Rapid transit

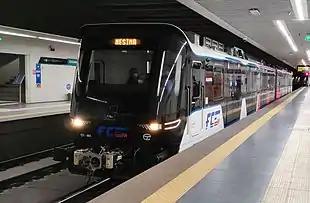
Catania Metro train at Giovanni XXIII Station

A transit map is a topological map or schematic diagram used to show the routes and stations in a public transport system. The main components are color-coded lines to indicate each line or service, with named icons to indicate stations. Maps may show only rapid transit or also include other modes of public transport. Transit maps can be found in transit vehicles, on platforms, elsewhere in stations, and in printed timetables. Maps help users understand the interconnections between different parts of the system; for example, they show the interchange stations where passengers can transfer between lines. Unlike conventional maps, transit maps are usually not geographically accurate, but emphasize the topological connections among the different stations. The graphic presentation may use straight lines and fixed angles, and often a fixed minimum distance between stations, to simplify the display of the transit network. Often this has the effect of compressing the distance between stations in the outer area of the system, and expanding distances between those close to the center.